Lecture

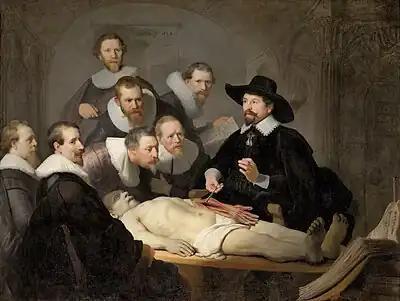
Rembrandt's "The Anatomy Lecture of Dr. Nicolaes Tulp" (1632)

The noun "lecture" dates from 14th century, meaning "action of reading, that which is read," from the Latin "lectus", pp. of "legere" "to read." Its subsequent meaning as "oral discourse on a given subject before an audience for purposes of instruction" is from the 16th century. The verb "to lecture" is attested from 1590.